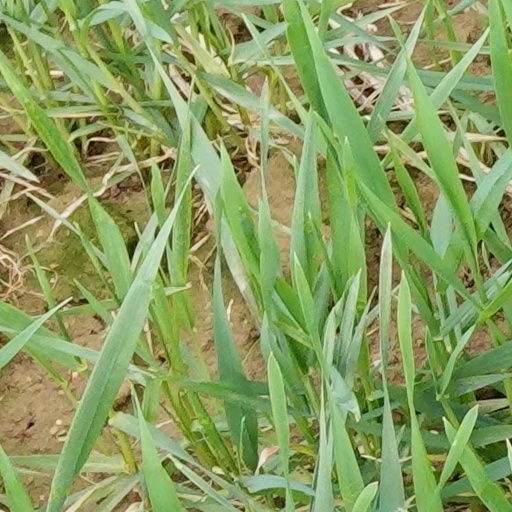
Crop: wheat